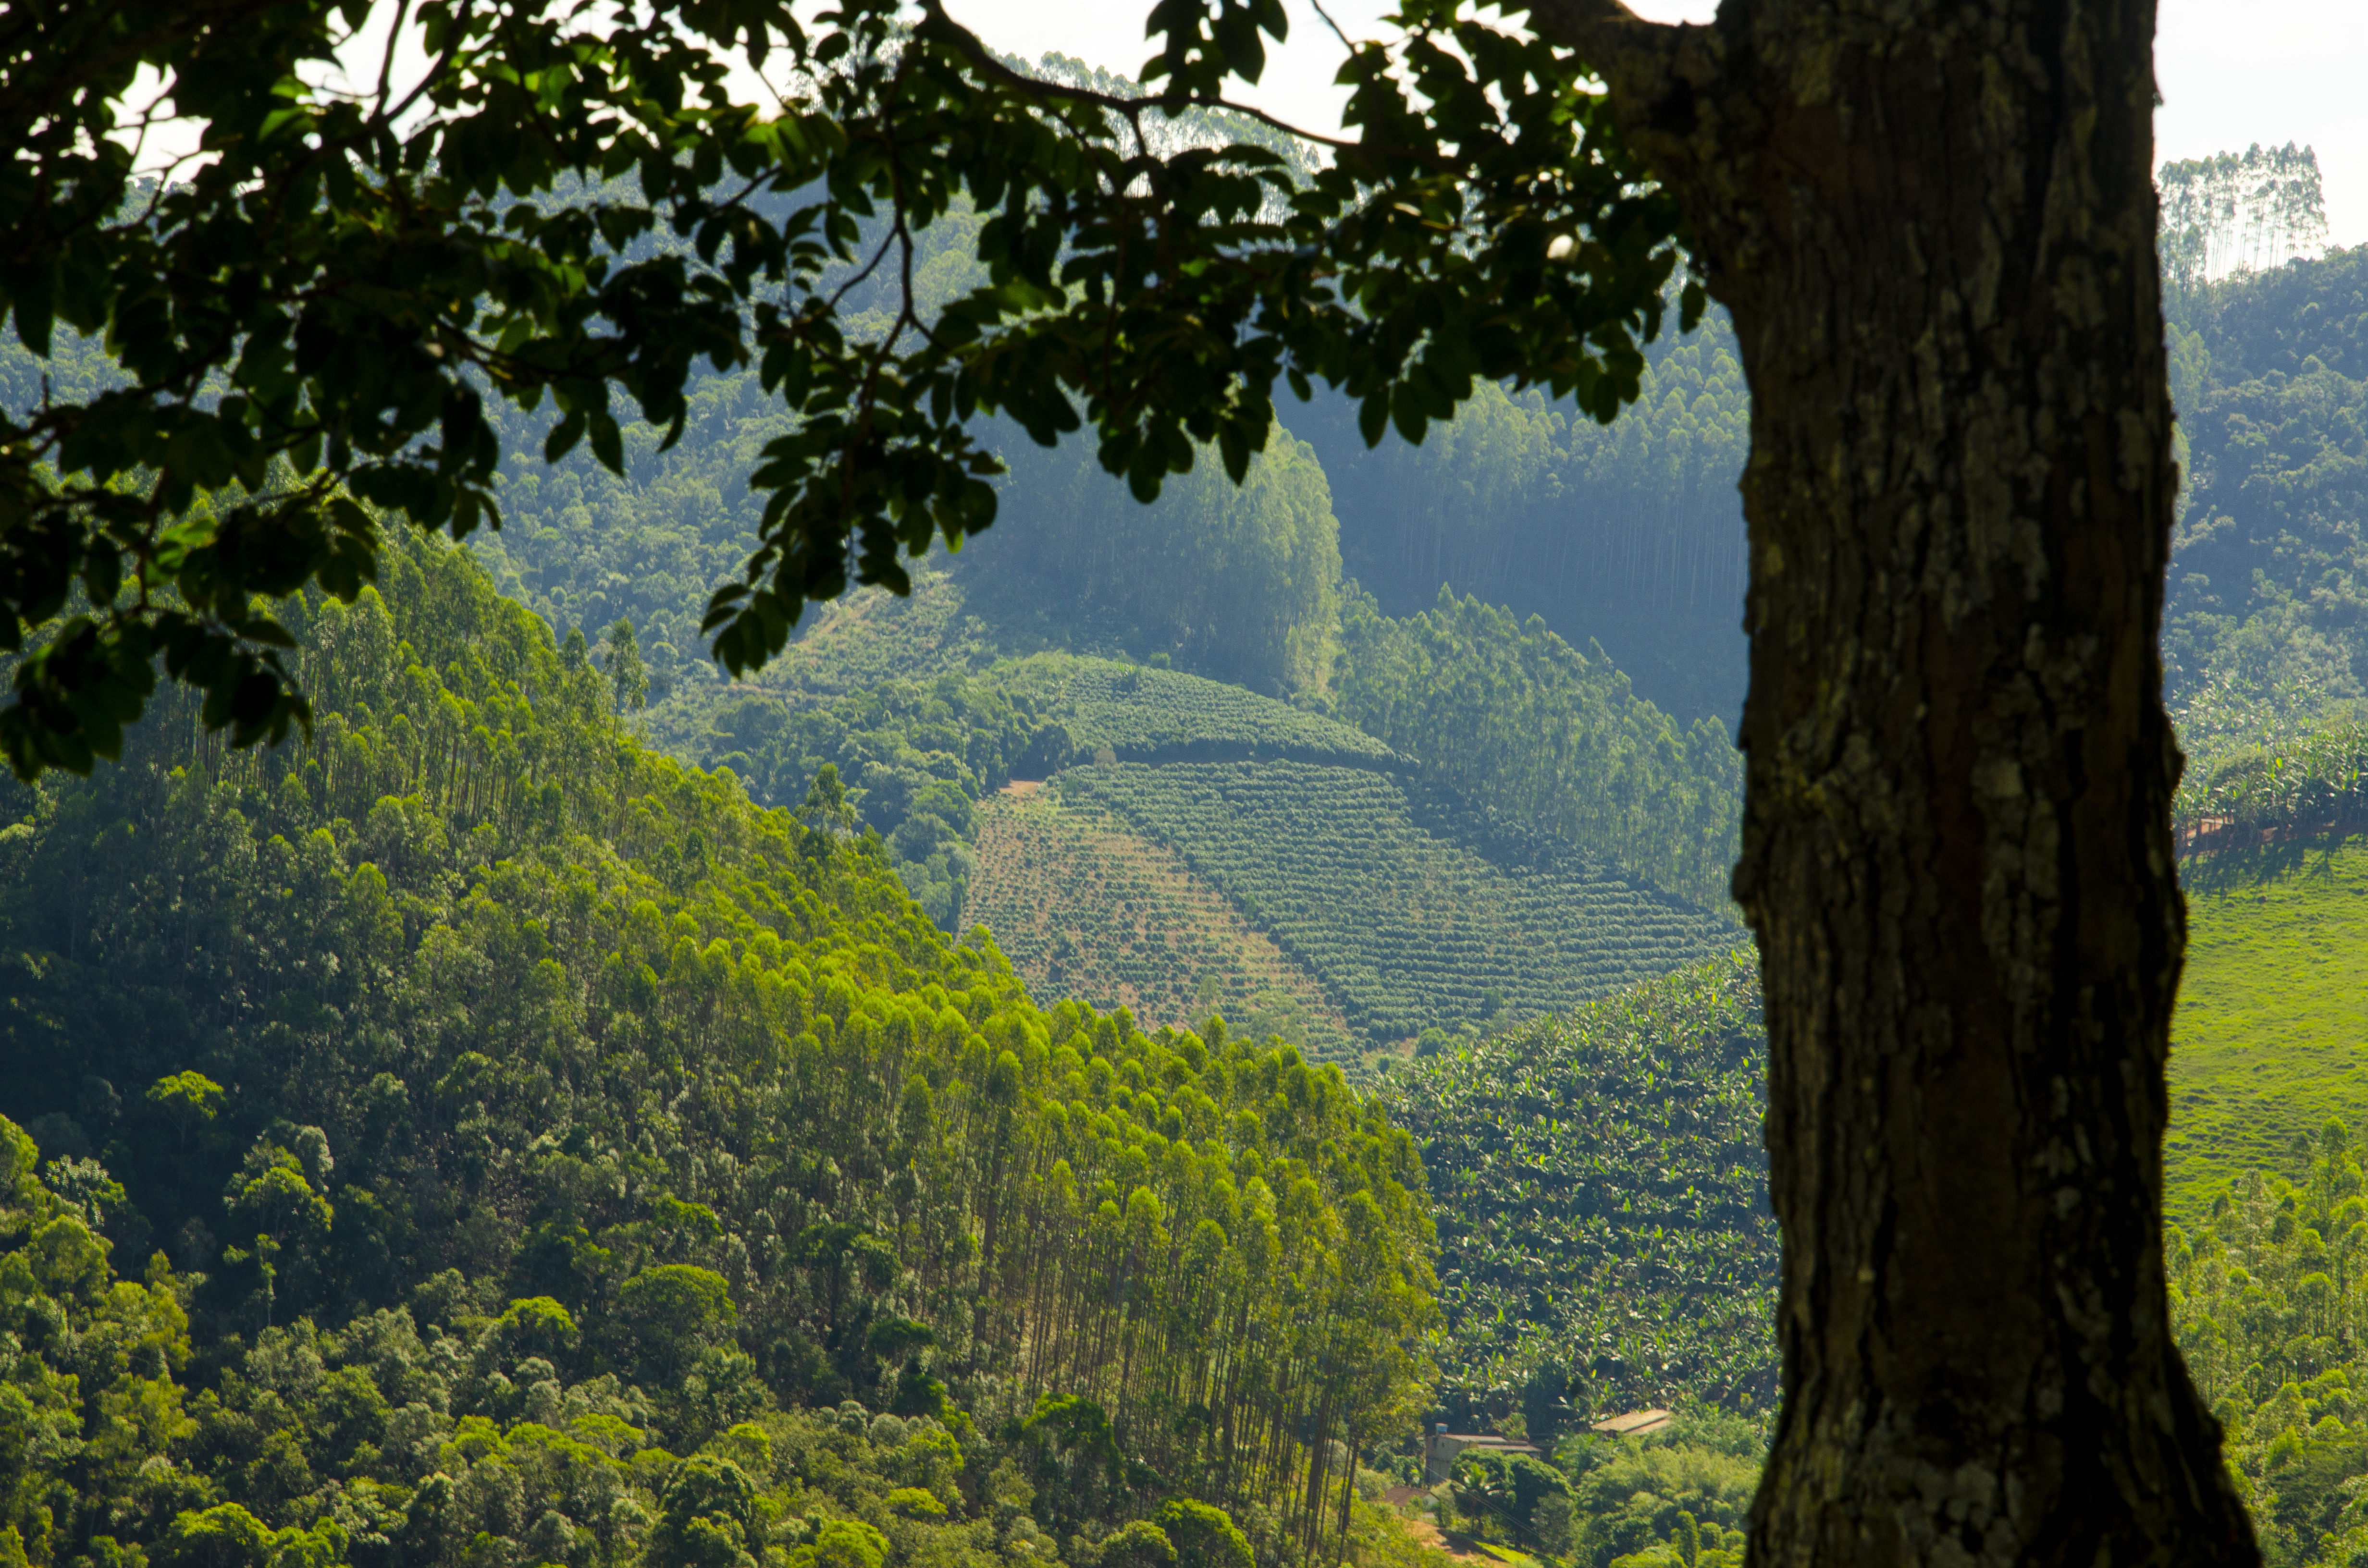
tree, nature, ecology, country, vegetation, green, natural landscape, natural environment, biome, leaf, nature reserve, woody plant, forest, plant, hill station, jungle, plantation, tropical and subtropical coniferous forests, sunlight, sky, landscape, grass, hill, old growth forest, plant community, temperate broadleaf and mixed forest, grassland, rainforest, meadow, valdivian temperate rain forest